Erich Schmidt (historian)

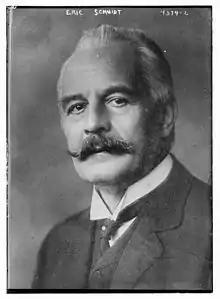
Erich Schmidt (historian)

Erich Schmidt (20 June 1853, in Jena – 29 April 1913, in Berlin) was a German historian of literature.